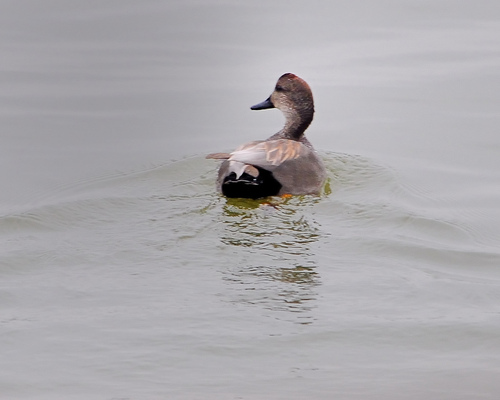
an aquatic bird with brown tones all over and a pointed curved beak
this bird has a long wide black bill along with dark brown wings with lighter brown wingbars.
the bird has a black bill with a curved neck and brown feathers.
this brown bird has a long black bill and black rectrices and rump.
this mostly brown water bird has a reddish crown and a black rounded bill.
a bird that has a black rump, undertail coverts, thick black bill, a long thick black and grey neck and orange coverts.
this bird has wings that are brown and has a long black bill
this bird is brown with white and has a long, pointy beak.
this bird has gray back with some orange streaks and a flat black bill.
this bird has a black bill, a grey crown and grey wings.
Species: Gadwall